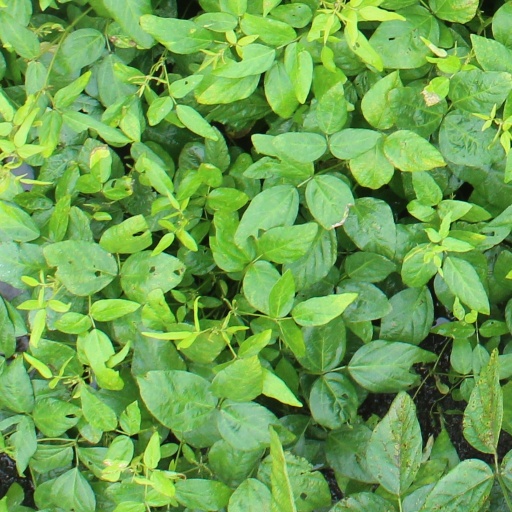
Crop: soybean